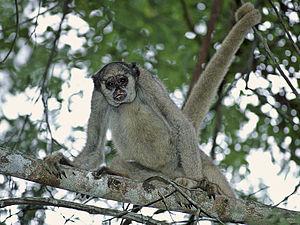
Voici la liste des primates par population.